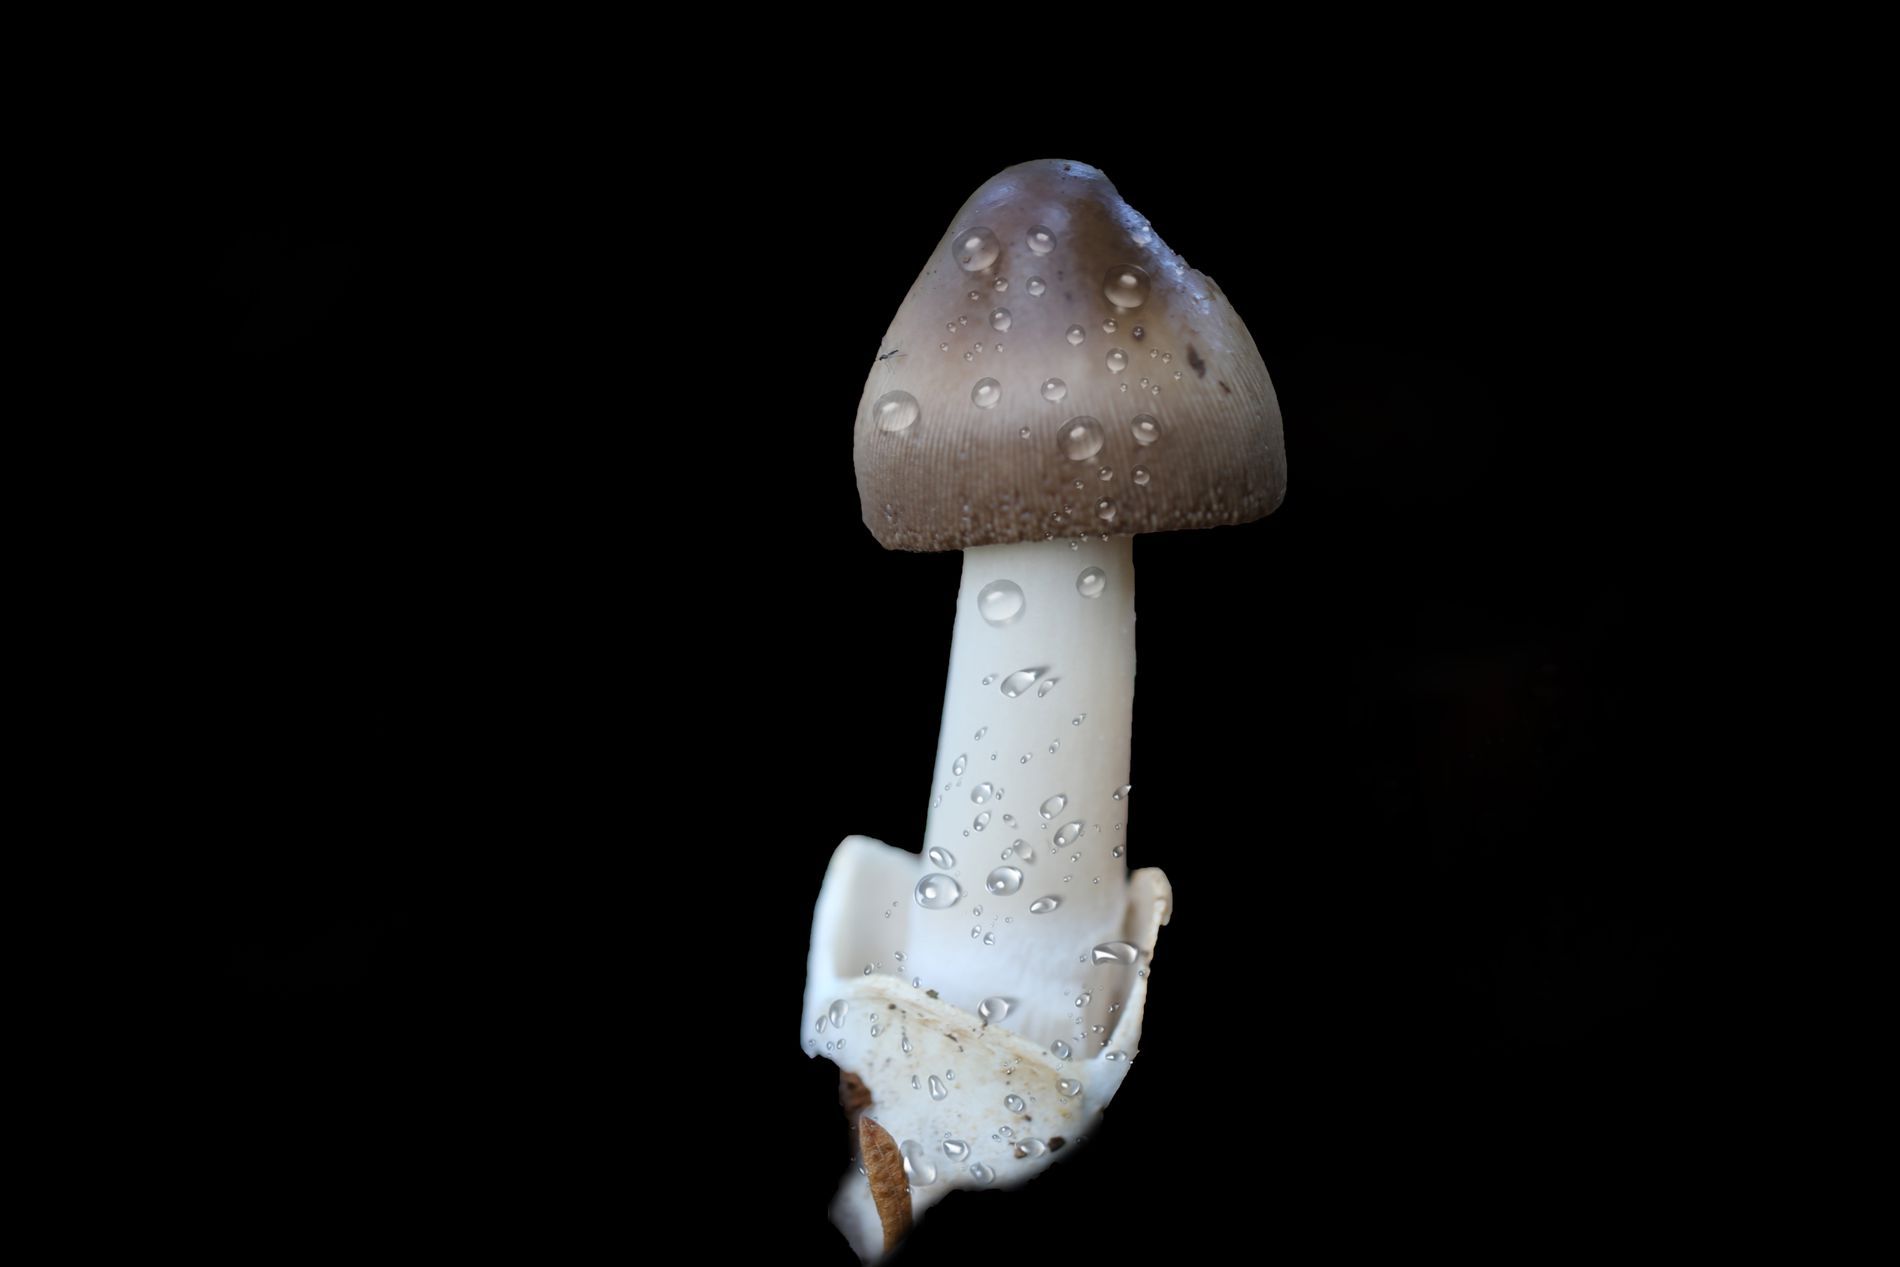
Lonely Mushroom
The image features a single mushroom standing tall against a completely black background. The mushroom's color is pale white, with its cap shaded in brown. Tiny water droplets cling to the cap and stem.
It's a close-up shot of a lone mushroom emerging from darkness, glistening with moisture, softly illuminated to reveal its delicate textures in an otherwise empty, shadowy space. The color palette consists of earthy browns, creamy whites, and translucent dew against a deep black background. The atmosphere is quiet and mysterious, evoking a sense of solitude and hidden life in the dark.
Labels: Agaric, Amanita, Fungus, Mushroom, Plant, Background
Camera: Canon Canon EOS 6D
Lens: EF100mm f/2.8L Macro IS USM, Canon EF 100mm f/2.8L Macro IS USM
Aperture: F2.8
Exposure: 1/40 sec
ISO: 160
Focal length: 100.0 mm